The Expendables (1988 film)

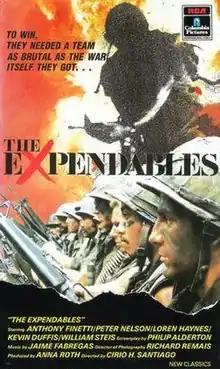

The Expendables (released in the Philippines as Full Battle Gear) is a 1988 Filipino-American action film directed by Cirio H. Santiago and written by Philip Alderton. It stars Anthony Finetti, Peter Nelson, Loren Haynes and Kevin Duffis.